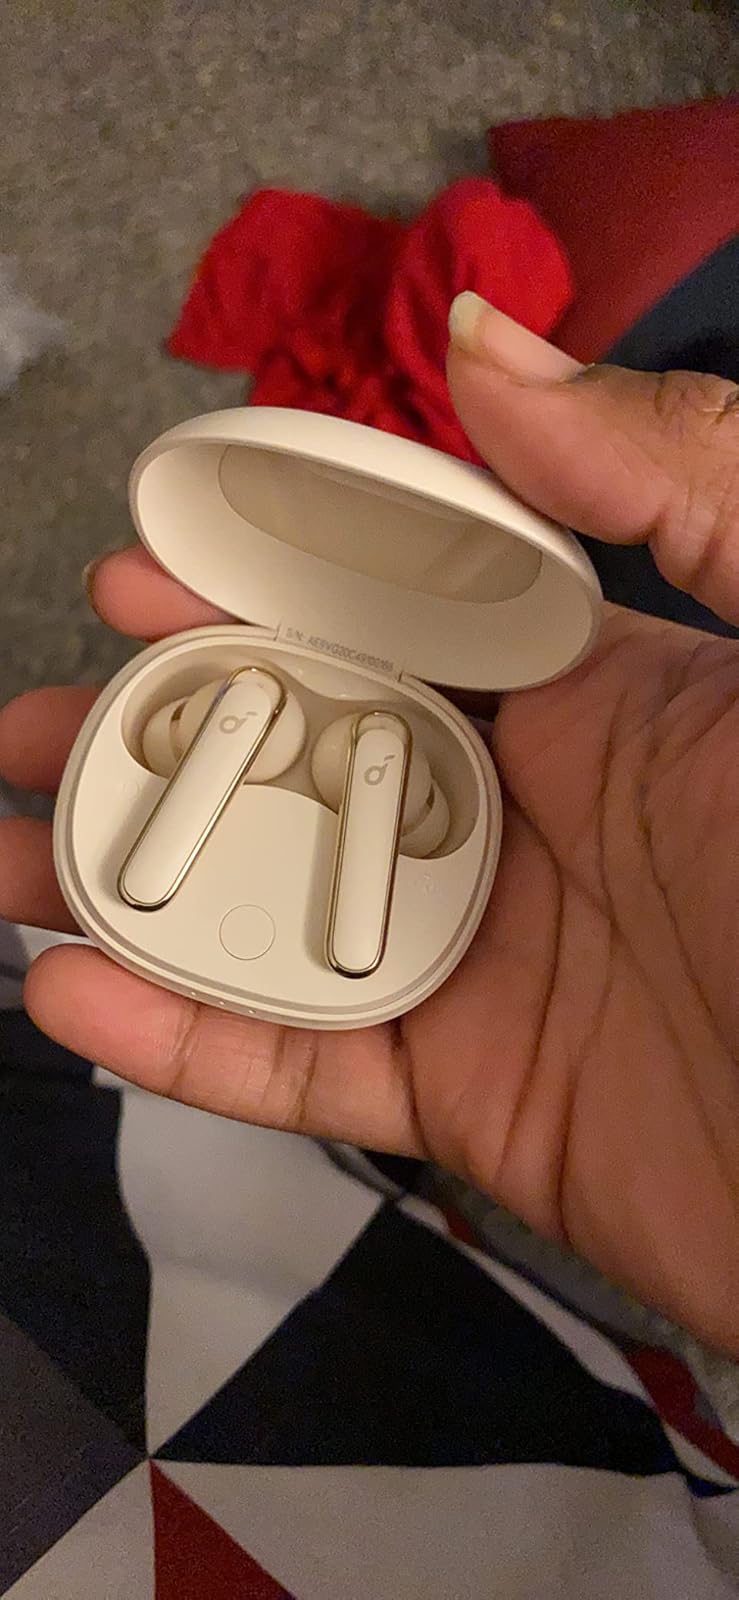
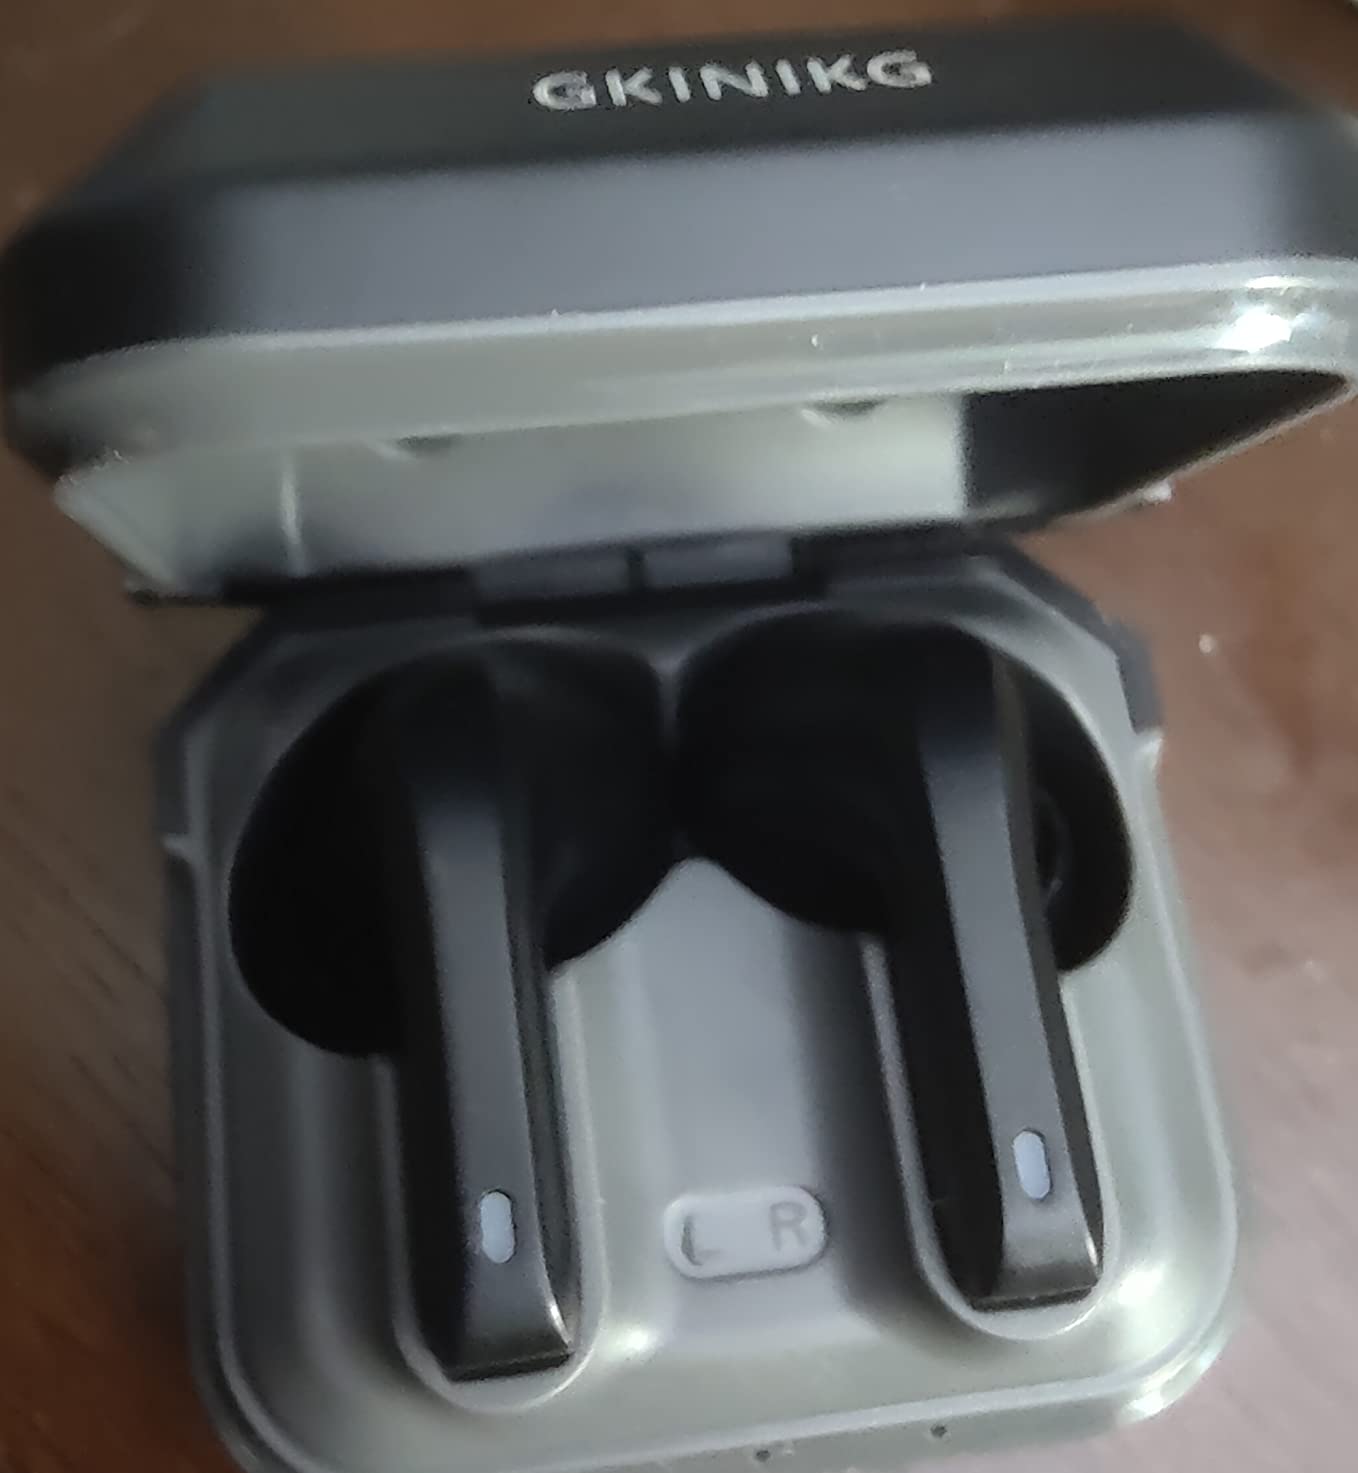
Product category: earbuds
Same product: no